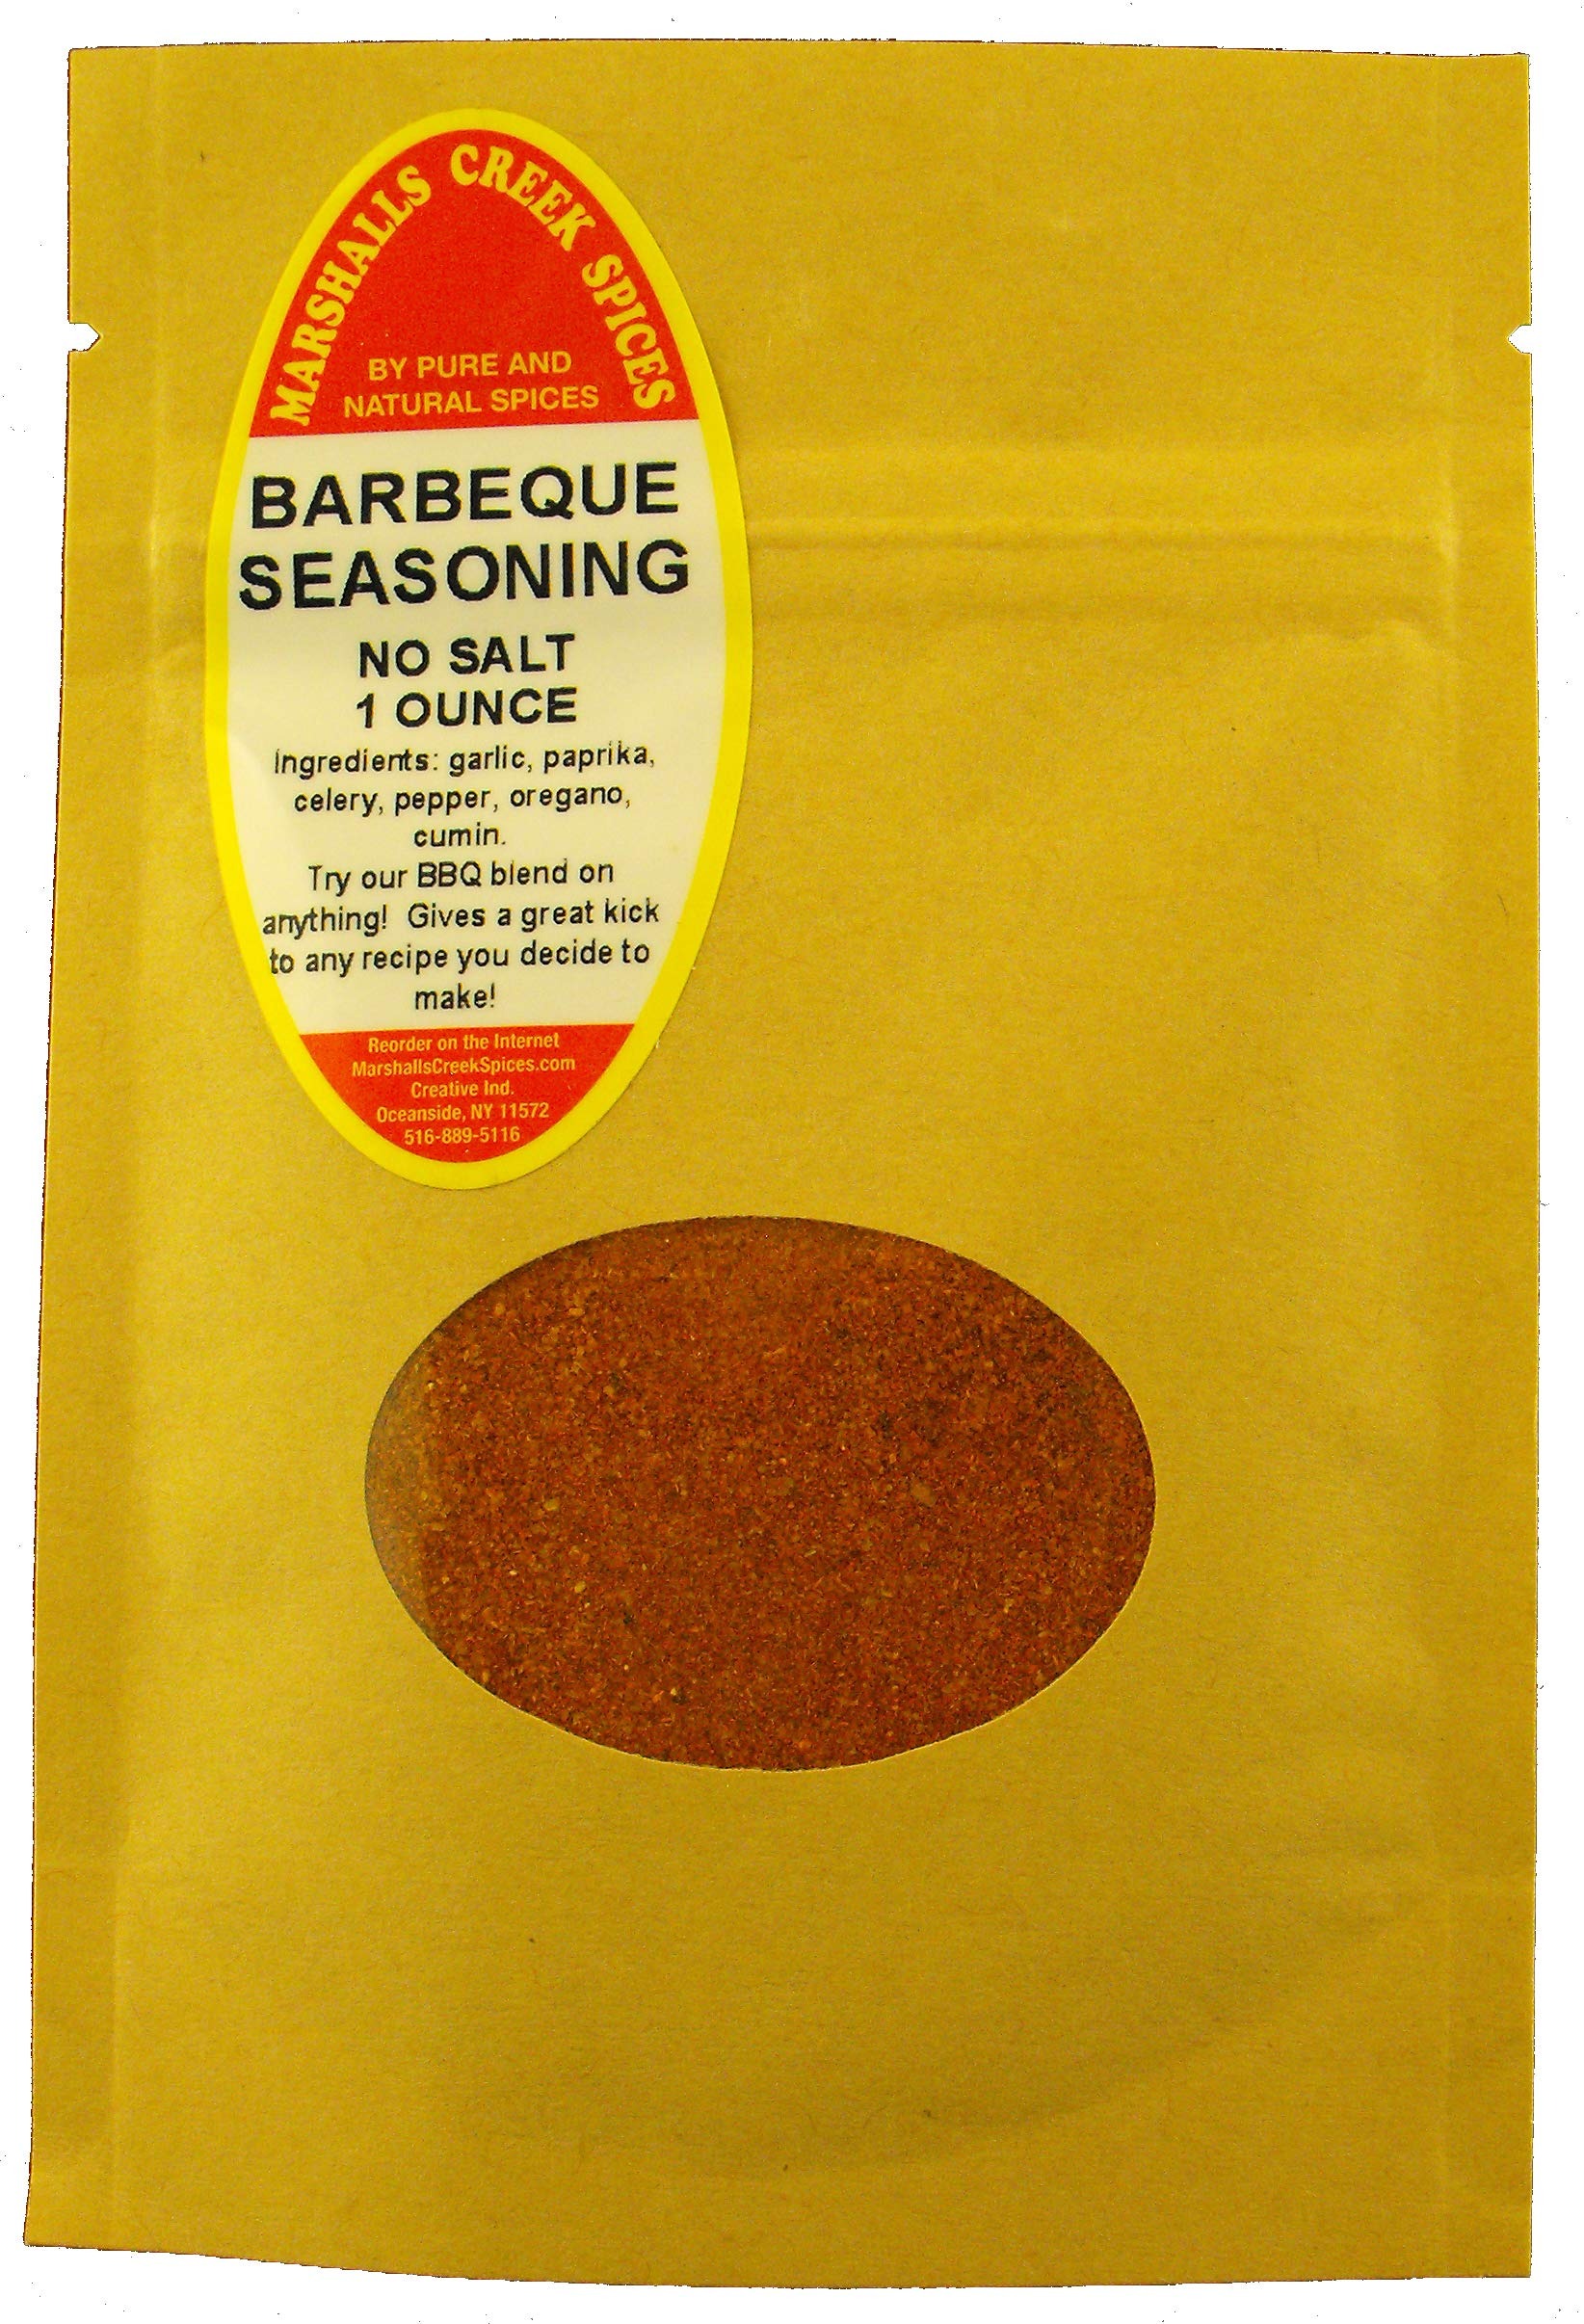
Item Name: Sample Size, EZ Meal Prep BBQ SEASONING NO SALTⓀ $3.49
Product Description: Ingredients: garlic, paprika, celery, pepper, oregano, cumin. No Salt BBQ seasoning is an all purpose seasoning that compliments every dish! Tastes wonderful on steak, hamburgers, chicken, pork and more! A must have for your kitchen, encompassing all of your go to spices!
Value: 1.0
Unit: Ounce

Price: 3.99